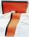
Number: 7